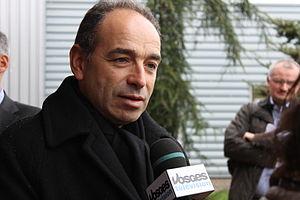
Jean-François Copé interviewé à Sainte-Marguerite (Vosges), le 27 octobre 2012.
Le congrès de l'Union pour un mouvement populaire de 2012 désigne l'Assemblée générale renouvelant les instances dirigeantes de ce parti à la suite de la défaite de Nicolas Sarkozy à l'élection présidentielle et à celle du parti aux élections législatives au printemps 2012. Il s'agit du quatrième congrès de l'UMP depuis sa création en 2002. Il se tient le 18 novembre 2012 par un vote décentralisé au niveau des fédérations auquel sont invités à participer 325 000 adhérents. Les conditions d'organisation, les résultats très serrés concernant la présidence de l'UMP et l'exposition médiatique nationale et internationale conduisent à la première crise ouverte de l'histoire de l'UMP.
Jean-François Copé, né le 5 mai 1964 à Boulogne-Billancourt, est un haut fonctionnaire et homme politique français.